Sørkjosen

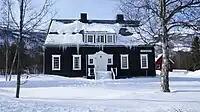
Nord-Troms Museum in Sørkjosen: one of the historical buildings

Sørkjosen hosts several preserved historical buildings that are part of the Nord-Troms Museum. The other exhibitions are located at facilities in neighboring municipalities of Lyngen, Storfjord, Kåfjord, Skjervøy, and Kvænangen.